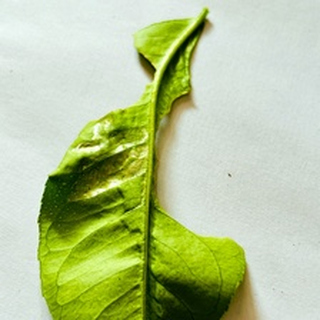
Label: lemon_deficiency